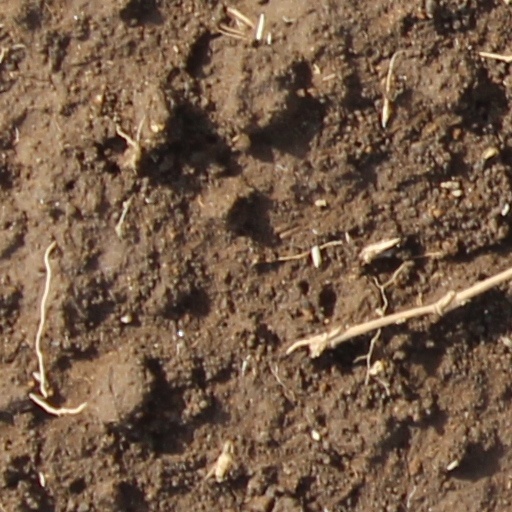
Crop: wheat